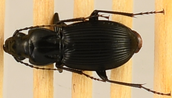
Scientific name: Pterostichus lachrymosus
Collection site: Mountain Lake Biological Station NEON (MLBS), plot MLBS_002